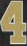
Number: 4